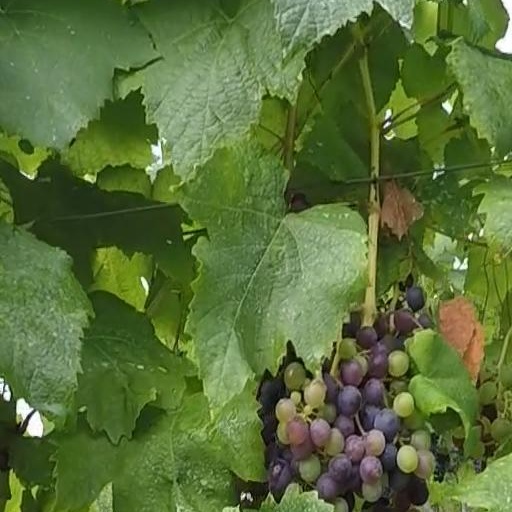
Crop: grape